Nodosa

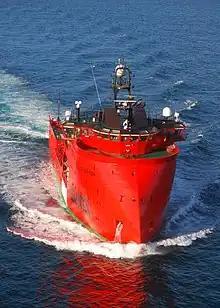
Supplier "ESVAGT Bergen"

Industrial Division has gradually diversified into different sectors, such as manufacturing and ship repair, maintenance and industrial fitting, manufacture of metal structures for construction, it also produced different elements related to such traditional sectors as the granite, timber and catching sectors, or to such leading edge fields as wind power and aeronautics.